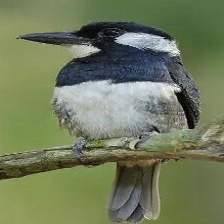
Species: BLACK BREASTED PUFFBIRD
Scientific name: NOTHARCHUS PECTORALIS